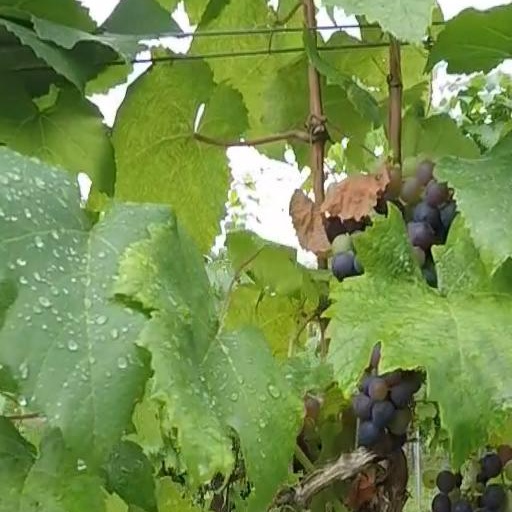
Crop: grape